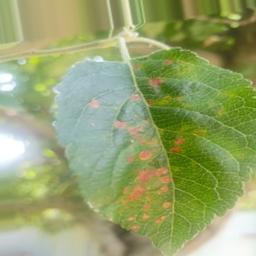
Label: Alternaria